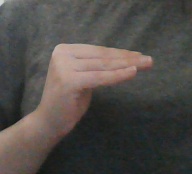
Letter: haa